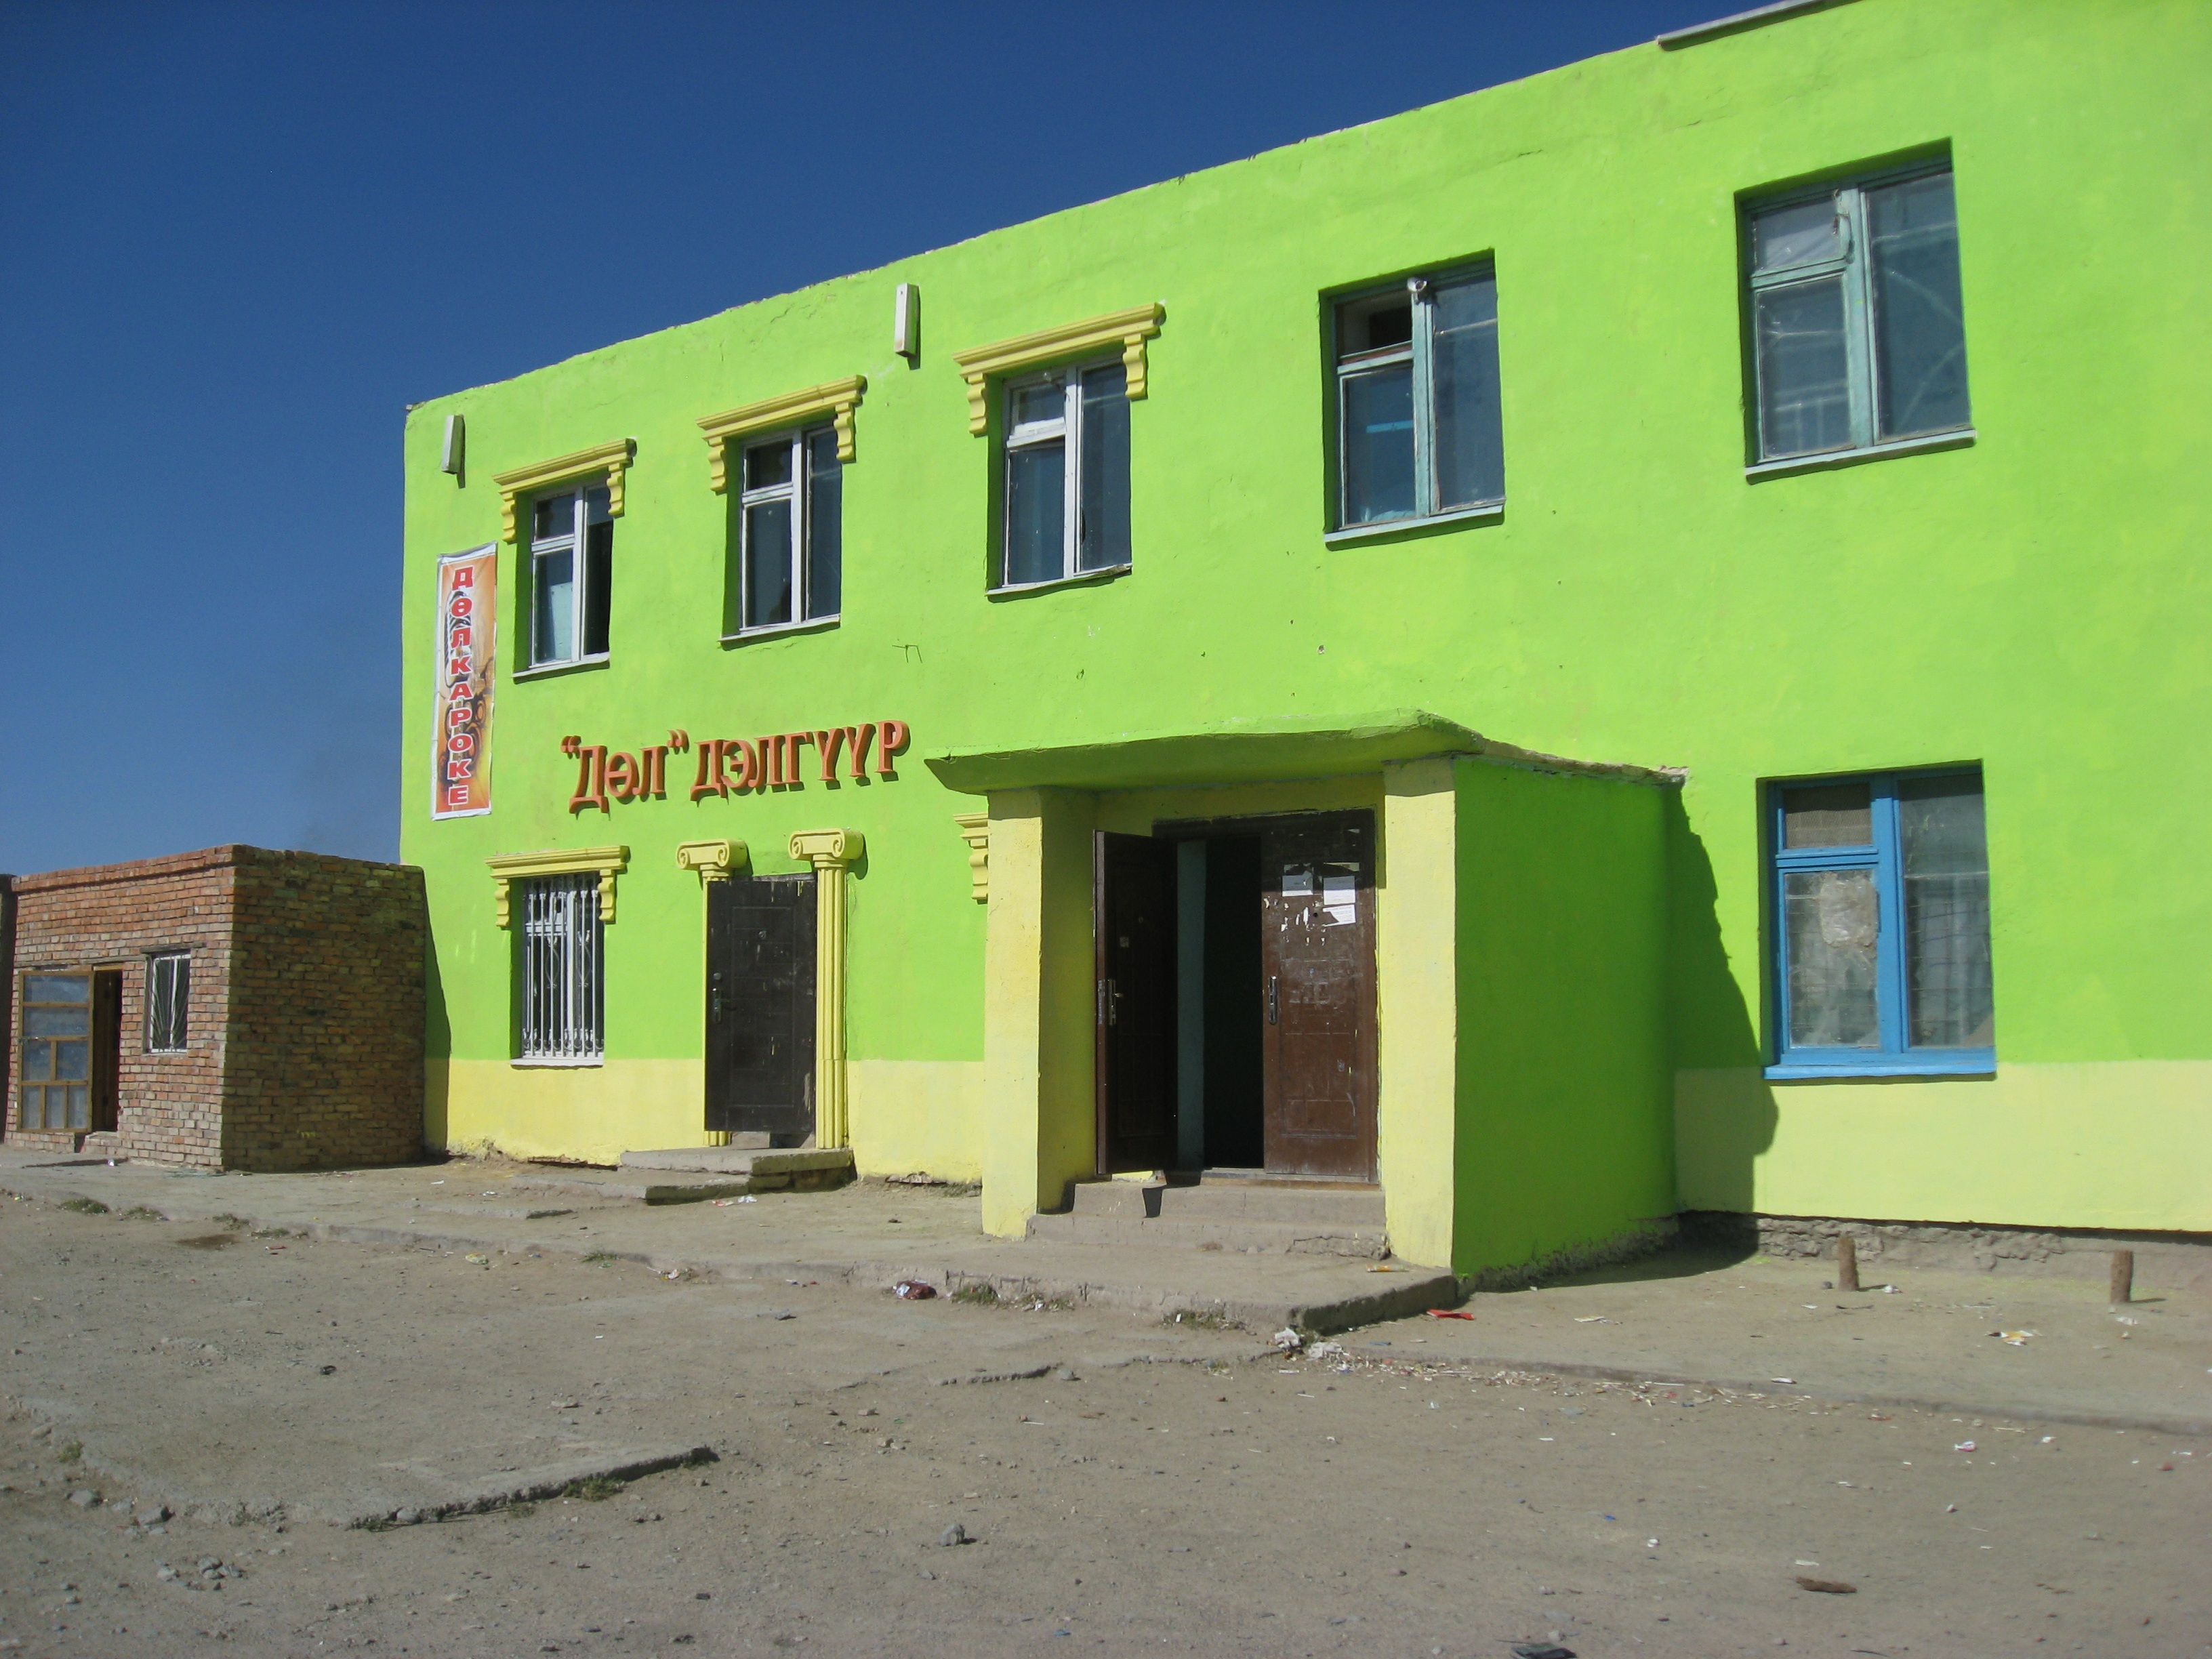
house, building, facade, property, mongolia, neighbourhood, real estate, altai, gobi